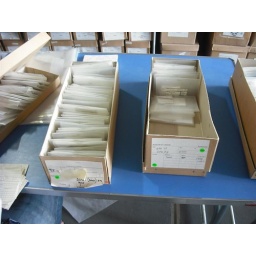
All the objects in the box on the left had to be amalgamated into our sequence of animal bone registered finds